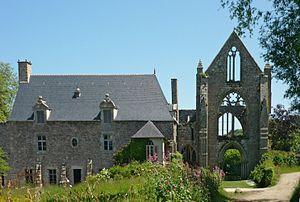
Arrivée à l'abbaye de Beauport (XIIIe siècle). Kérity, commune de Paimpol, Côtes d'Armor, France.
L'abbaye de Beauport est située dans la commune de Paimpol, dans la partie du village de Kérity, dans le département des Côtes-d'Armor, en Bretagne.